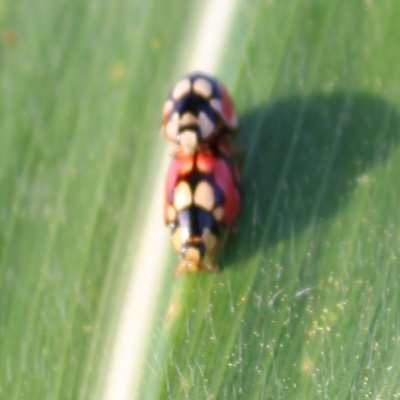
Crop: Maize
Condition: leaf beetle